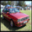
Label: automobile